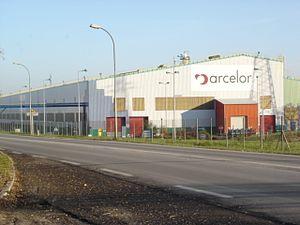
La halle d'électrozingage ELSA à Florange, Moselle, en 2005.
L’usine sidérurgique de Florange est un complexe sidérurgique dans la vallée de la Fensch, en Moselle, essentiellement situé sur les communes de Hayange, Serémange-Erzange, Ébange et Florange. Zone de production sidérurgique très ancienne, l'usine connait une évolution majeure en 1948 quand les de Wendel décident d'organiser la coopérative Sollac.
Sollac, acronyme de SOciété Lorraine de LAminage Continu, est une société sidérurgique fondée en 1948 qui a marqué l'histoire industrielle de la Lorraine après la Seconde Guerre mondiale.